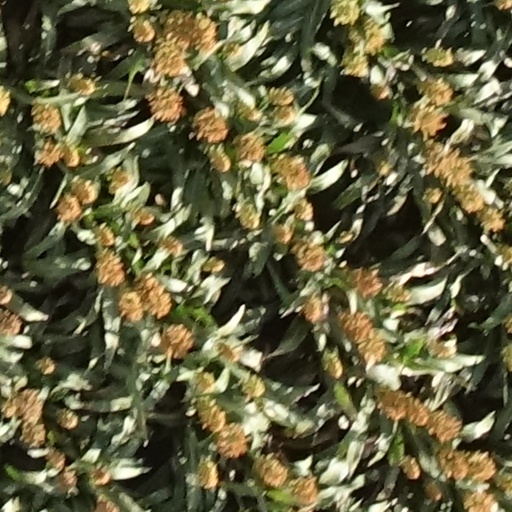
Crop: sorghum